Xavi (footballer, born 1980)

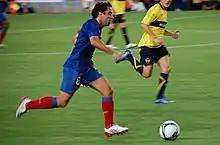
Xavi in action for Barcelona in 2008

During the 2009–10 season, journalists increasingly noted Xavi's contribution to the Barcelona team. For example: